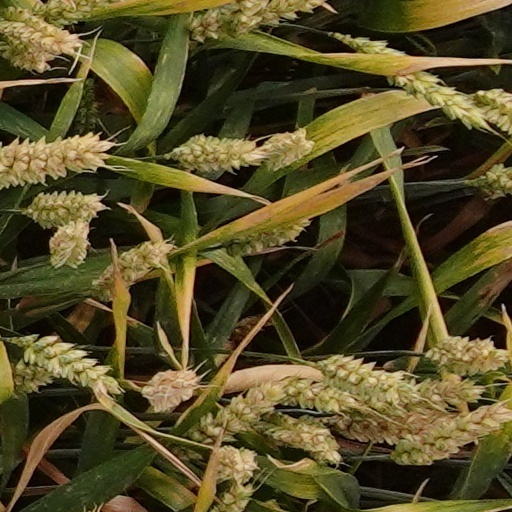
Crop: wheat